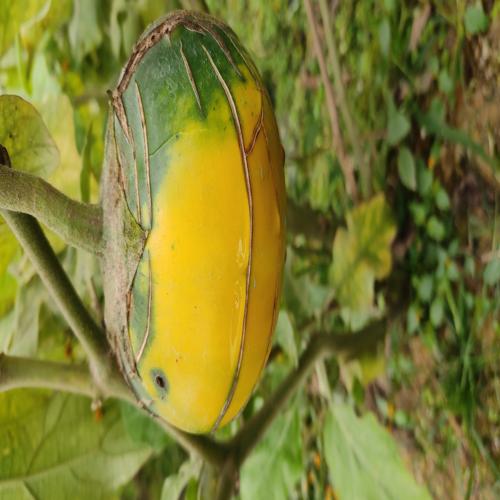
Label: Brinjal Fruit Creaking